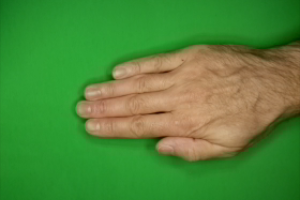
Label: paper